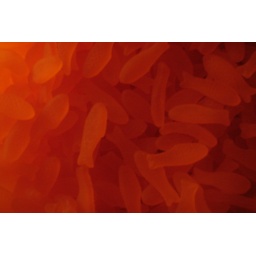
hundreds of eatable orange fish gums swim in a bowl.